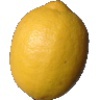
Label: Lemon 1